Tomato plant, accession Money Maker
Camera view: tilt-top (135 deg); turntable rotation: 300 degrees
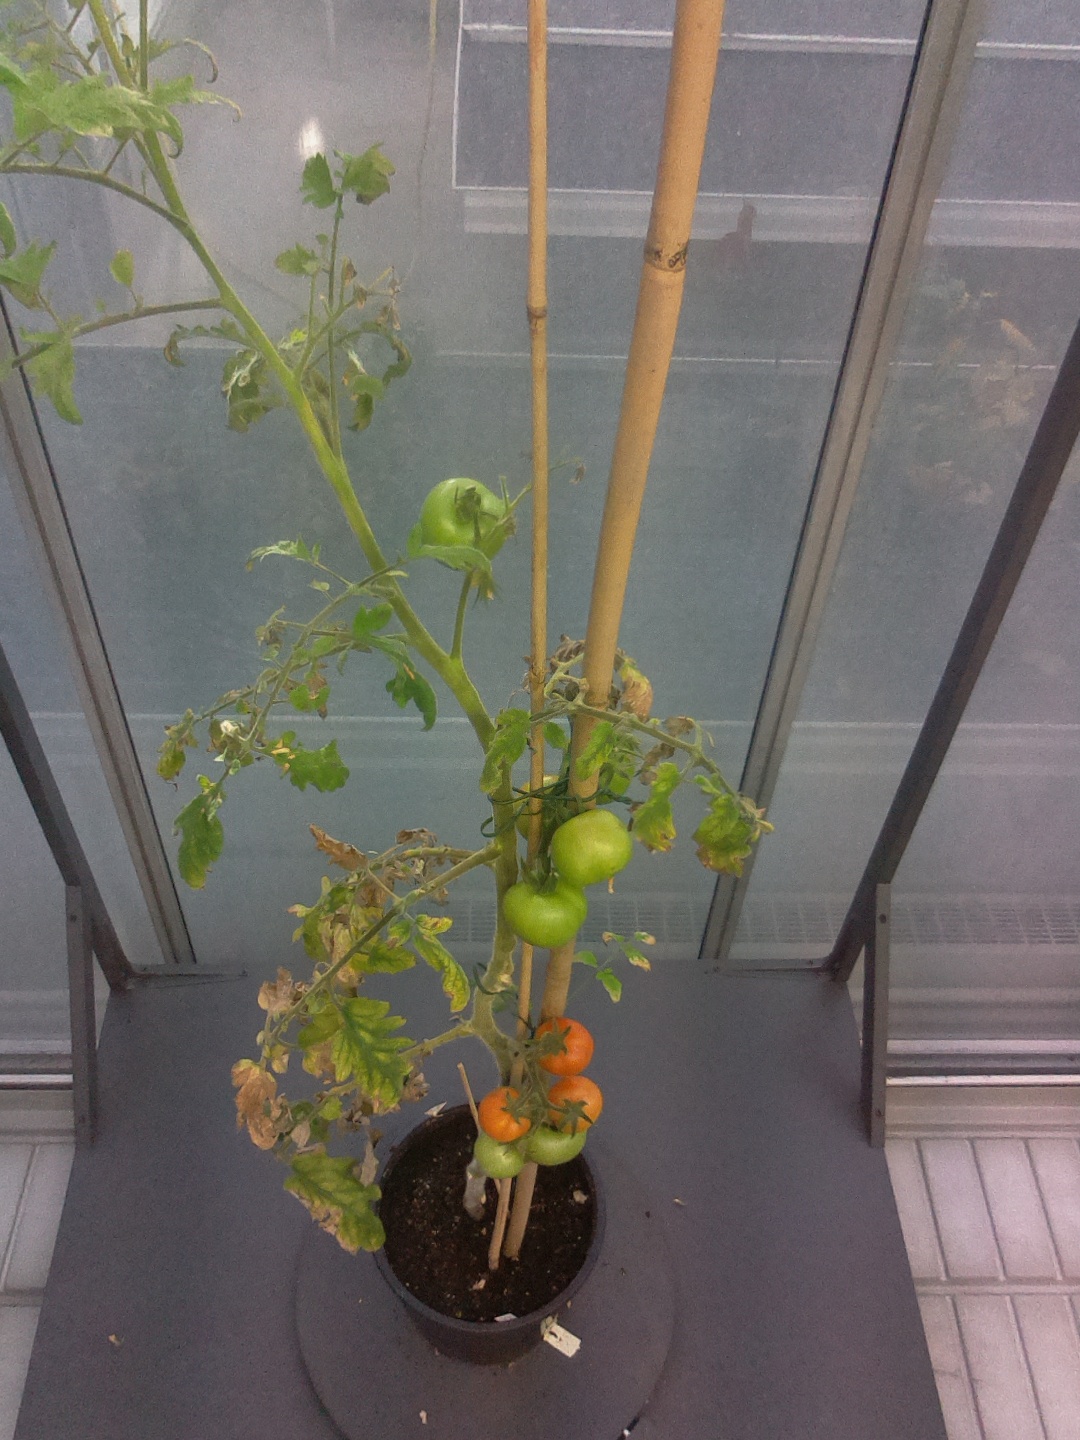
BBCH growth stage 83: 30%-40% of fruits show typical fully ripe color